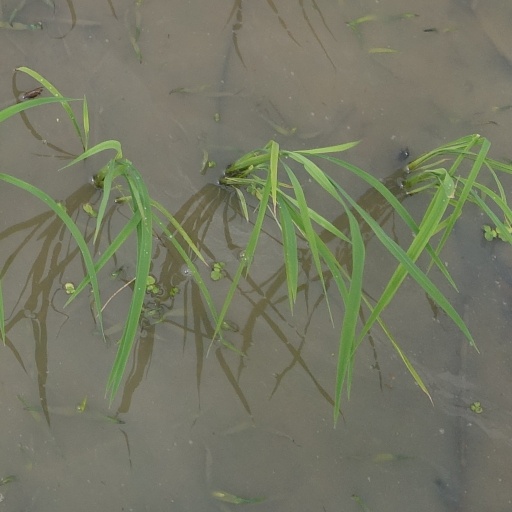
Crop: rice